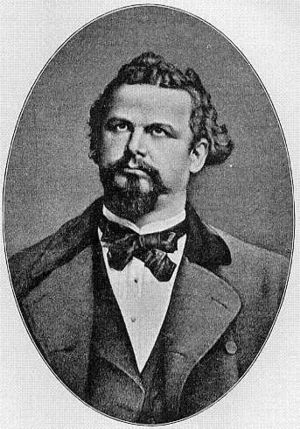
Ludvig 2. af Bayern / Levned / De sidste år
Ludwig 2. i de senere år
Ludwig 2. af Bayern stammede fra huset Wittelsbach og var fra 10. marts 1864 til sin død konge af Bayern. Efter sin umyndiggørelse den 10. juni 1886 overtog hans farbror Luitpold regeringens førelse som prinsregent. Ludwig 2. er gået over i Bayerns historie som lidenskabelig slotsbygger af fx eventyrslottet Neuschwanstein.